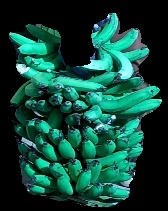
Variety: pachbale
Grade: grade3